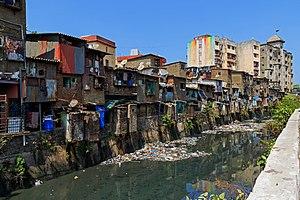
Le bidonville de Dharavi, près de Bombay en Inde. Español: Barrio marginal en Dharavi, Bombay, India. Polski: Dzielnica slumsów Dharavi w pobliżu stacji kolejowej Mahim Junction w Mumbaju, w Indiach. Português: Favela Dharavi, em Bombaim, Índia. Čeština: Slumy v oblasti Dharavi, Bombaj, Indie. Esperanto: Ladurbo en Dharavi, Mumbajo, Barato. Magyar: A Dharavi nyomornegyed Mumbaiban (India) Italiano: Baraccopoli di Dharavi in India. Македонски: Сиромашни живеалишта во Дарави — бедно подрачје на градот Мумбај, Индија.
Dharavi est un bidonville situé au cœur de l'agglomération de Mumbai en Inde. Dharavi constitue le 2ᵉ plus grand bidonville d'Asie, et compte entre 500 000 et un million d' habitants sur 223 hectares d'anciens marécages.